Ipswich railway station

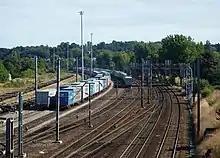
Ipswich Upper Yard in 2009 with several container trains present

In 1883 an island platform was opened (today's Platform 3 and Platform 4) to improve operations at the station. Many of the original platform buildings exist today and close inspection reveals the heads of what are believed to be Greek Gods incorporated into the design.